Walter Bache

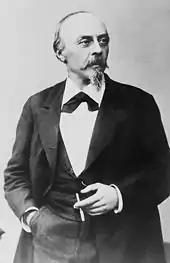
Hans von Bülow conducted two of the Walter Bache Annual Concerts

I hope I have not exaggerated in talking about Liszt; he won't make me anything wonderful, so that I can come home and set the Thames on fire—not at all, so don't expect it; "but"—his readings or interpretations are greater and higher than anyone else's; if I can spend some time with him and go through a good deal of music with him, I shall pick up at least a great deal of his ideas;... The two or three lessons I had of him this summer showed me what an immensity I might learn.